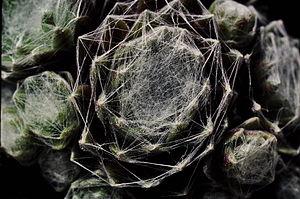
Joubarbe
Les joubarbes — genre Sempervivum — sont de petites plantes de la famille des Crassulacées produisant des rosettes de feuilles charnues accolées les unes aux autres, dont la forme évoque le capitule d'un artichaut. Les fleurs apparaissent en été et sont de couleur rose, rouge ou jaune. Il existe actuellement plus de 4 000 variétés obtenues par hybridation naturelle ou obtenues artificiellement.